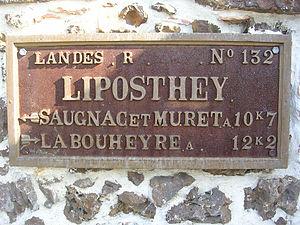
Plaque routière à Liposthey, dans le département français des Landes
Liposthey est une commune du Sud-Ouest de la France, située dans le département des Landes.
La route nationale 132, ou RN 132, était une route nationale française qui, dans son dernier tracé, reliait le centre de Cherbourg-Octeville à son port en contournant Tourlaville, communes depuis intégrées en 2016 au sein de Cherbourg-en-Cotentin. Cette route a été séparée en deux tronçons, l'un supprimé en 2006 et l'autre intégré à la RN 13 en 2009.